Muktodhara

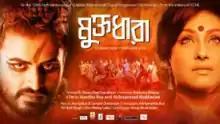
Film poster

Muktodhara is a 2012 Bengali Prison film directed by Shiboprosad Mukherjee and Nandita Roy. This is a story about the prisoners of a correctional home ‒ Presidency jail who all have a dark past life but here they are being reformed day by day.